Novel in Scotland

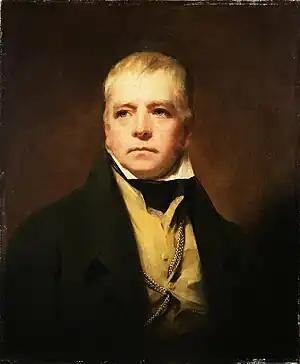
Walter Scott, the outstanding novelist of the early nineteenth century

The novel in Scotland includes all long prose fiction published in Scotland and by Scottish authors since the development of the literary format in the eighteenth century. The novel was soon a major element of Scottish literary and critical life. Tobias Smollett's picaresque novels, such as "The Adventures of Roderick Random" and "The Adventures of Peregrine Pickle" mean that he is often seen as Scotland's first novelist. Other Scots who contributed to the development of the novel in the eighteenth century include Henry Mackenzie and John Moore.